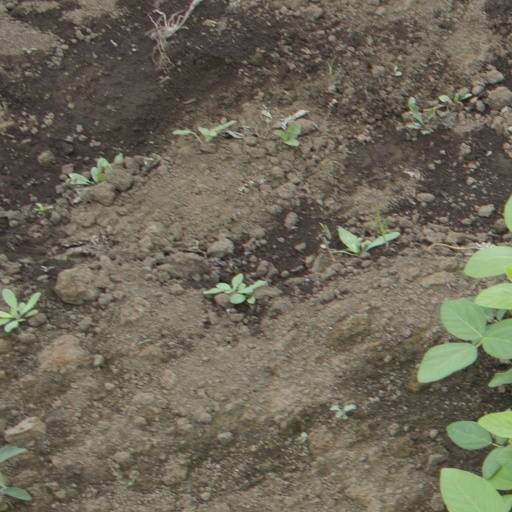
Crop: soybean